Novato, California

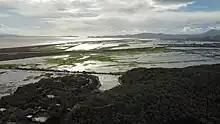
Flooding in Northeastern Novato

According to the United States Census Bureau, Novato has a total area of and is the largest city in area in Marin County. A total of is land and (1.82%) is water.